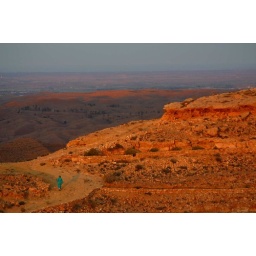
A shepherd girl crests the hill as the sun sets over the plains behind Matmata